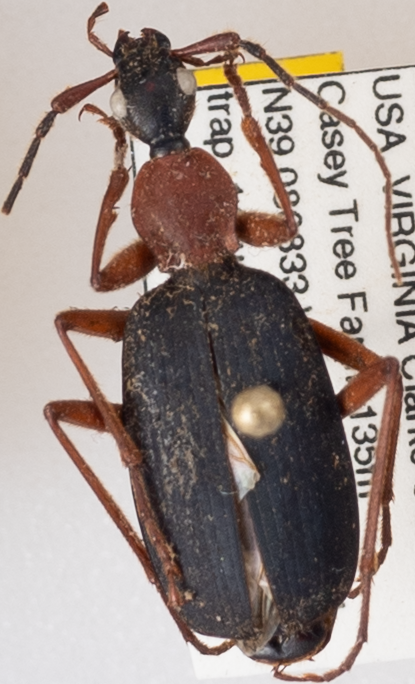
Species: Galerita bicolor
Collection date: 2022-06-14
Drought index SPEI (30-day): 0.03
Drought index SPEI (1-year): -0.03
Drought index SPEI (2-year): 0.54